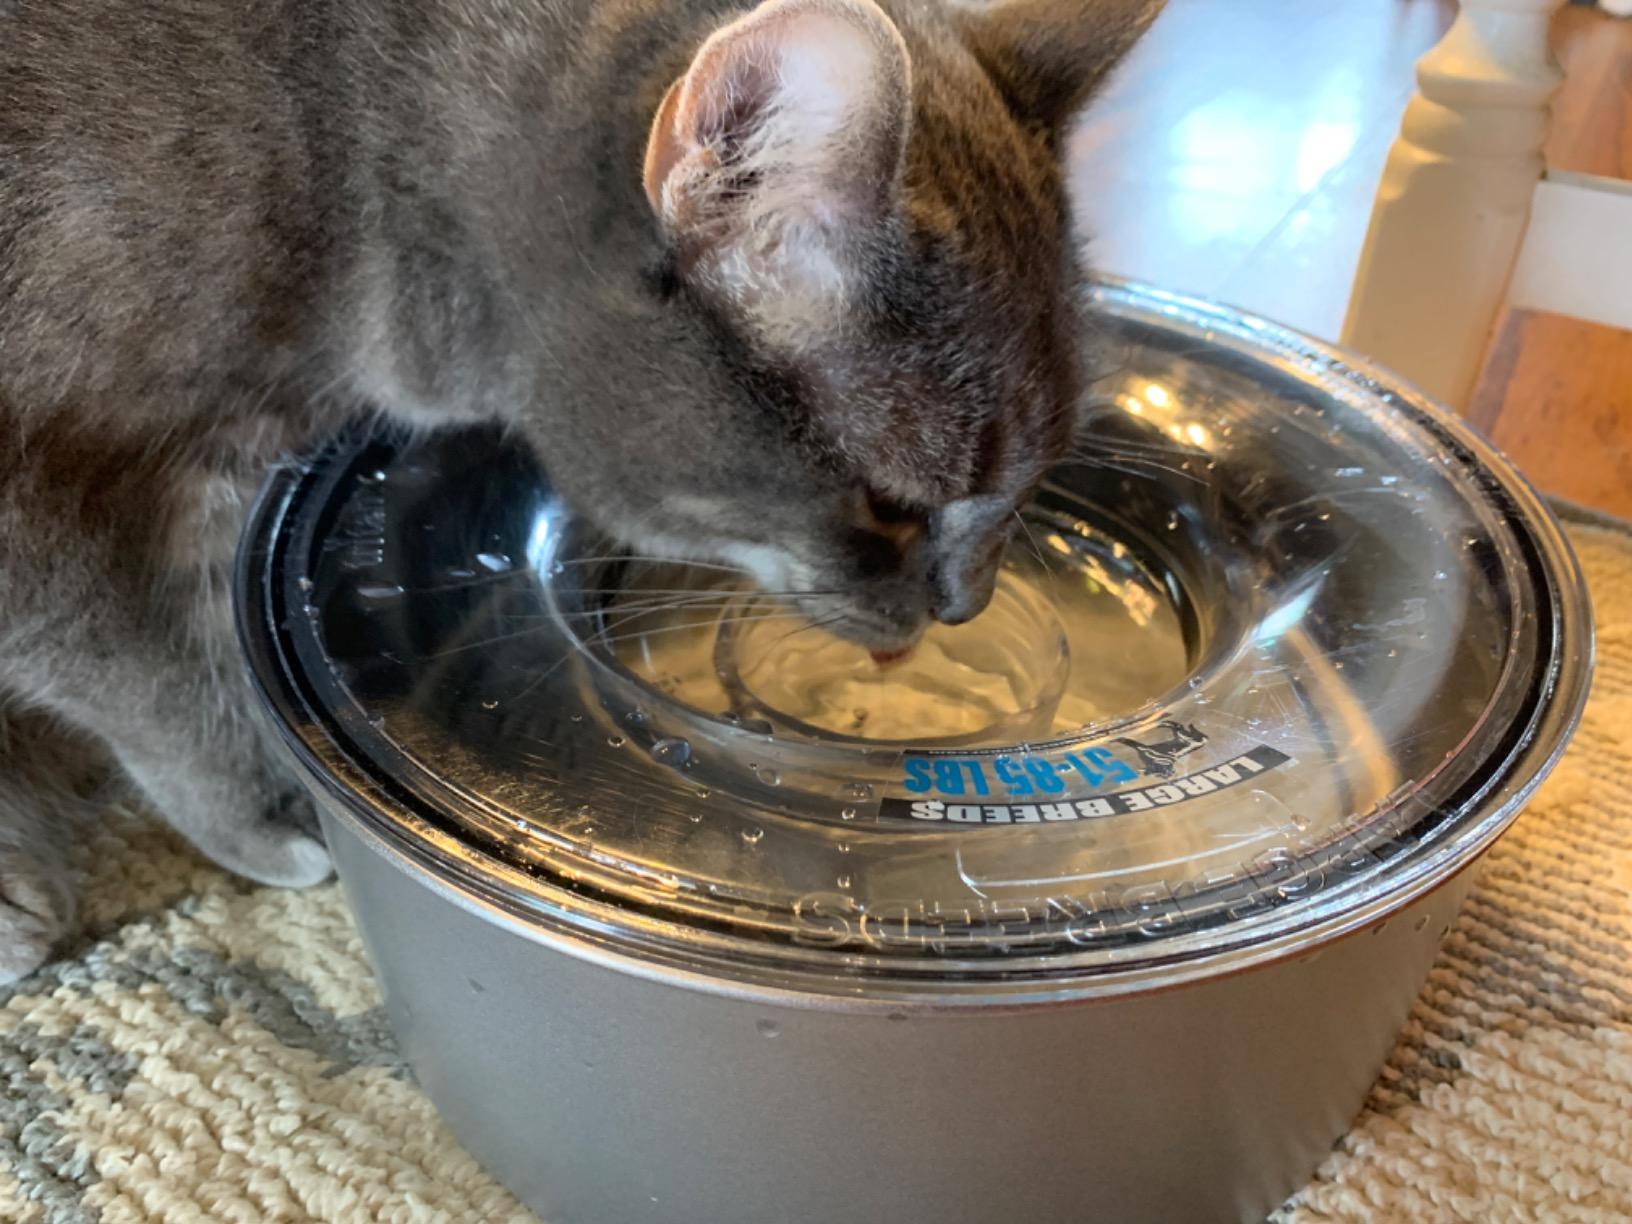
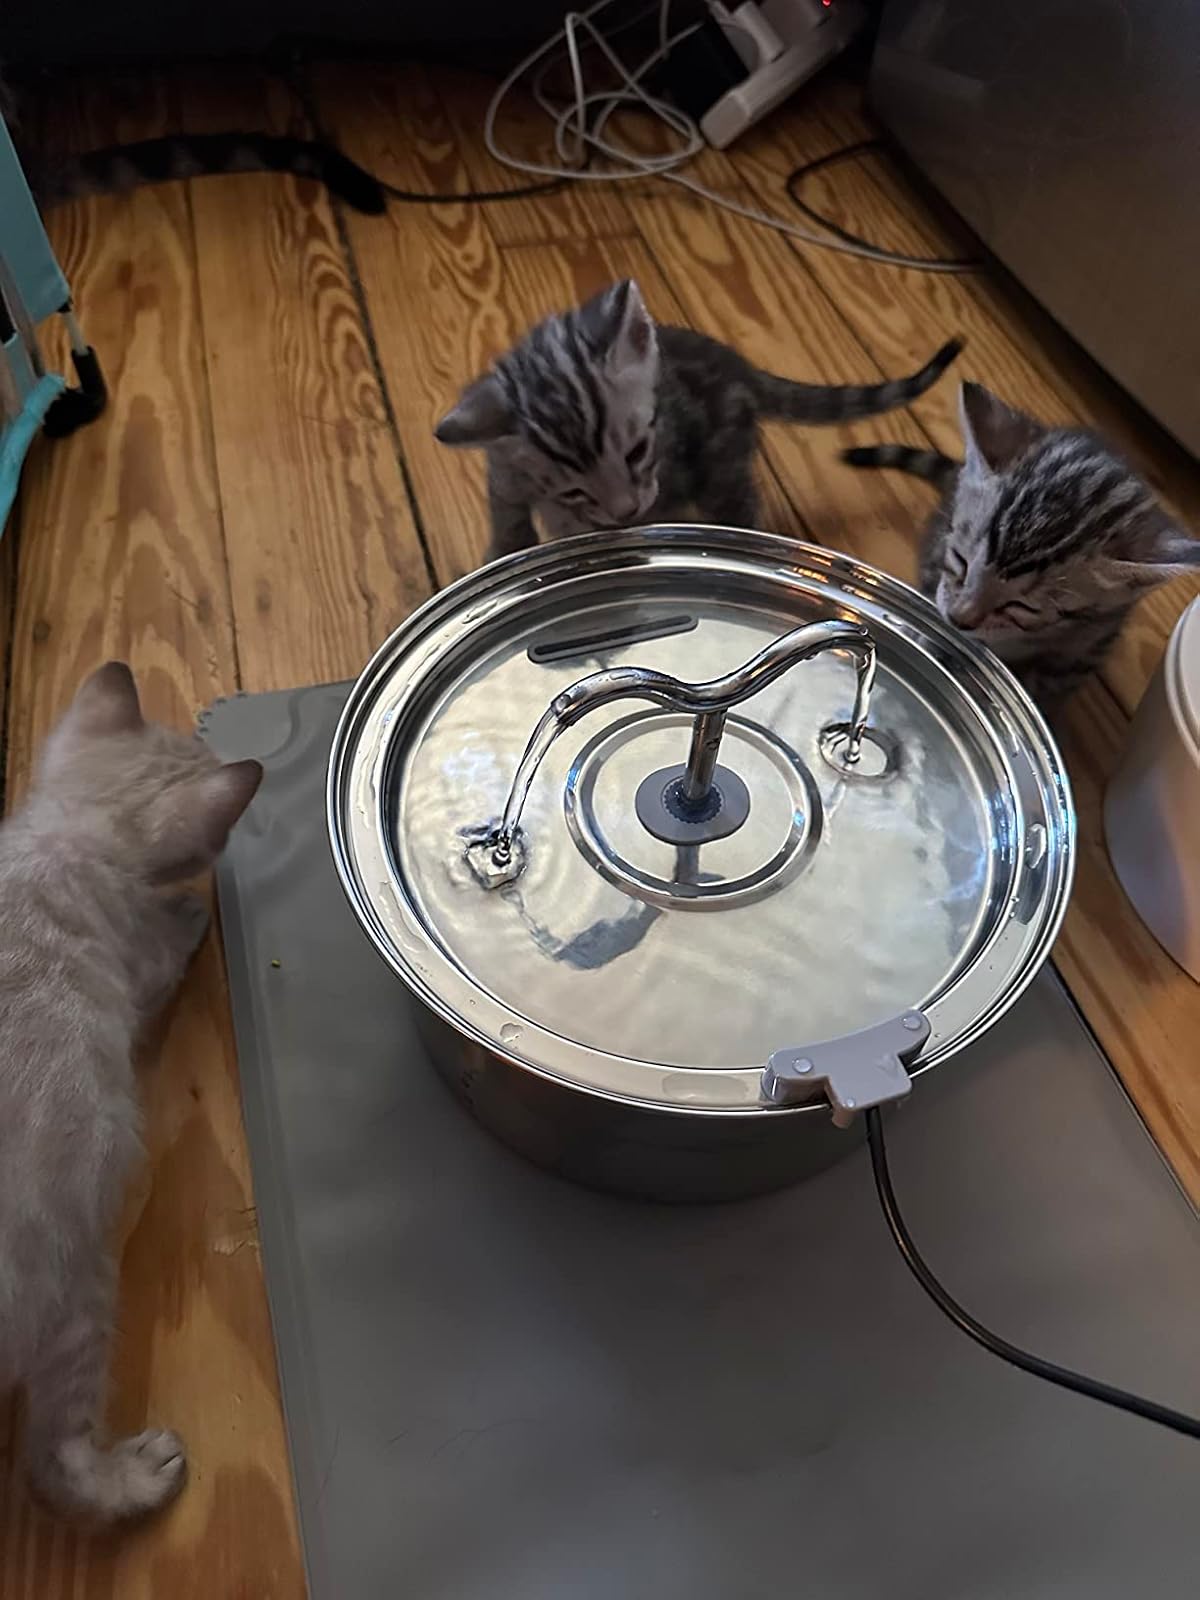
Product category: items_bowl
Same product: no